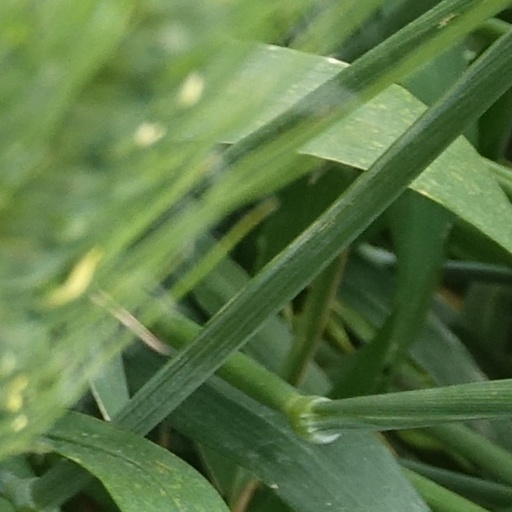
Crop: wheat